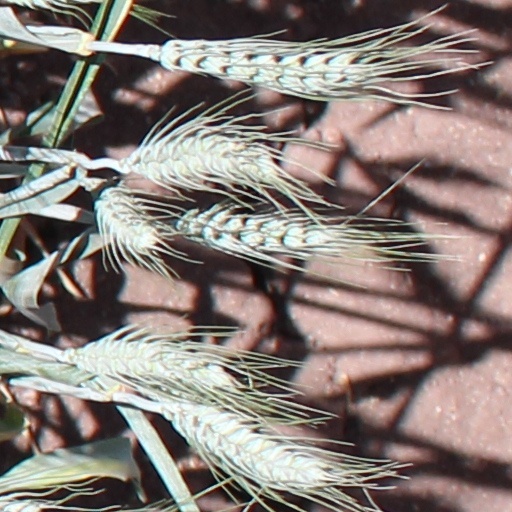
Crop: wheat